Nothofagus moorei

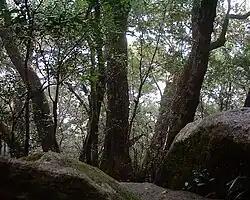
Antarctic beech trees in Numinbah Nature Reserve

It is an ornamental tree and cultivated specimens tolerate −7 °C (19 °F), though wild plants growing on Barrington Tops have withstood record low temperatures of −17 °C (1 °F), no source provenance have been selected from there and other mountains, highlands or plateaus for cultivation.